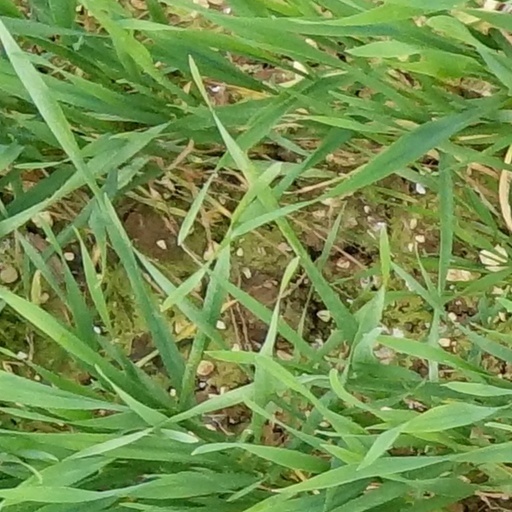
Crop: wheat